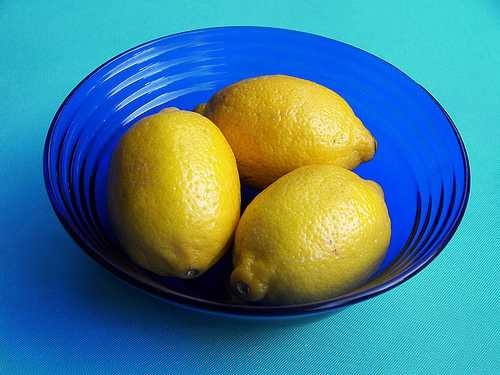
Label: Lemon